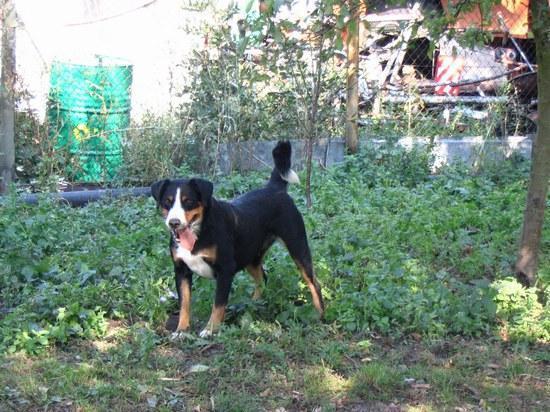
Appenzeller